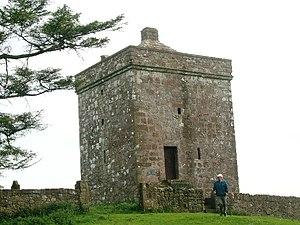
Cette liste recense les principaux châteaux du council area du Dumfries and Galloway en Écosse.